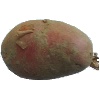
Label: red_potato